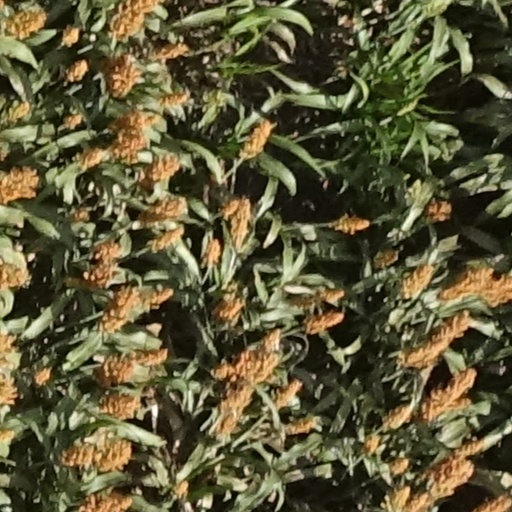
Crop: sorghum